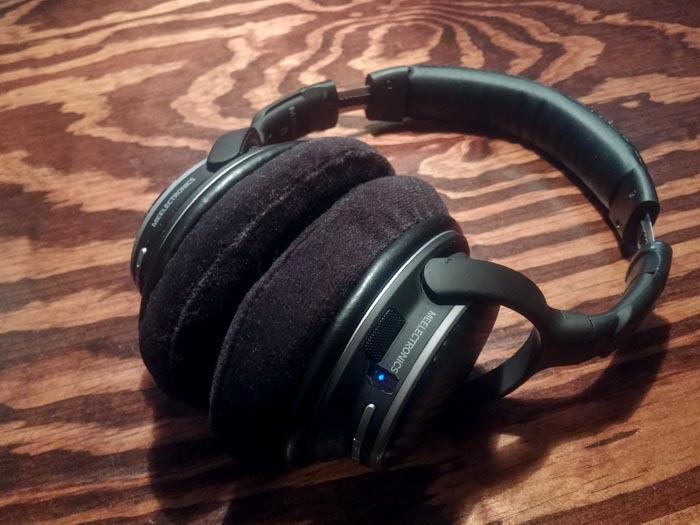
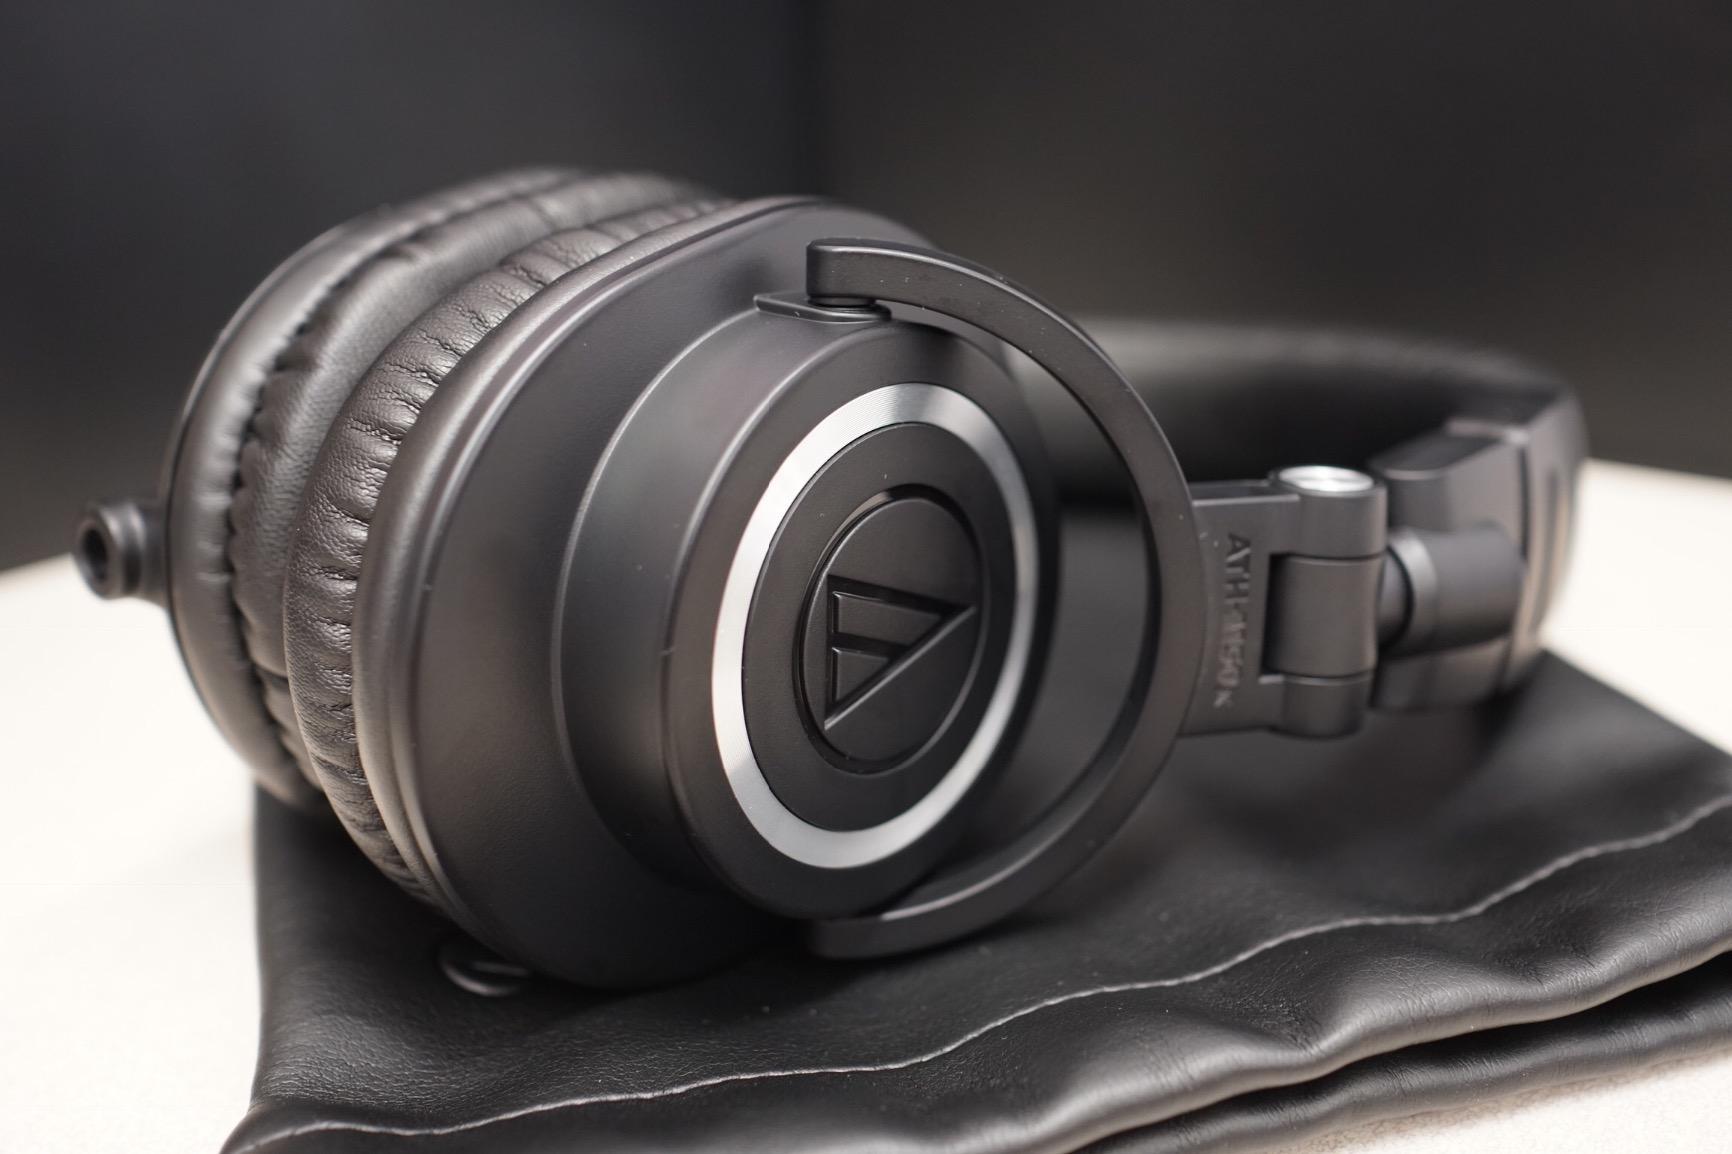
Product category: headphones
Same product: no